Moravia–Ostrava offensive

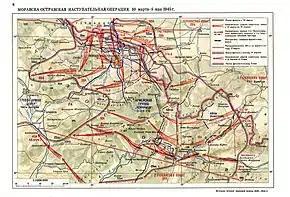
Moravian-Ostrava operation

In the spring of 1945, the frontline on the southwestern border of Lesser Poland ran from Wieliczka via Jaworzno and Gliwice to Międzylesie.